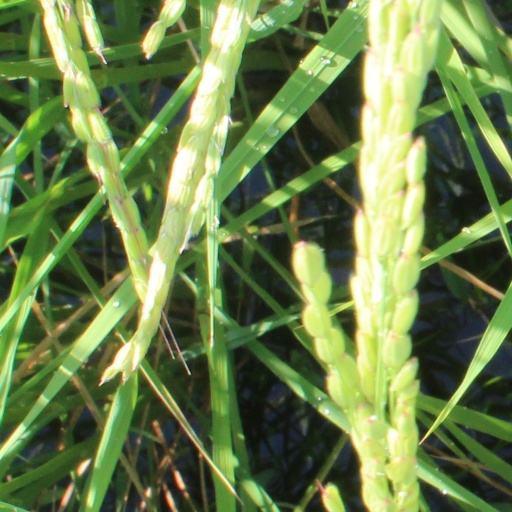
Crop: rice